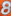
Number: 8